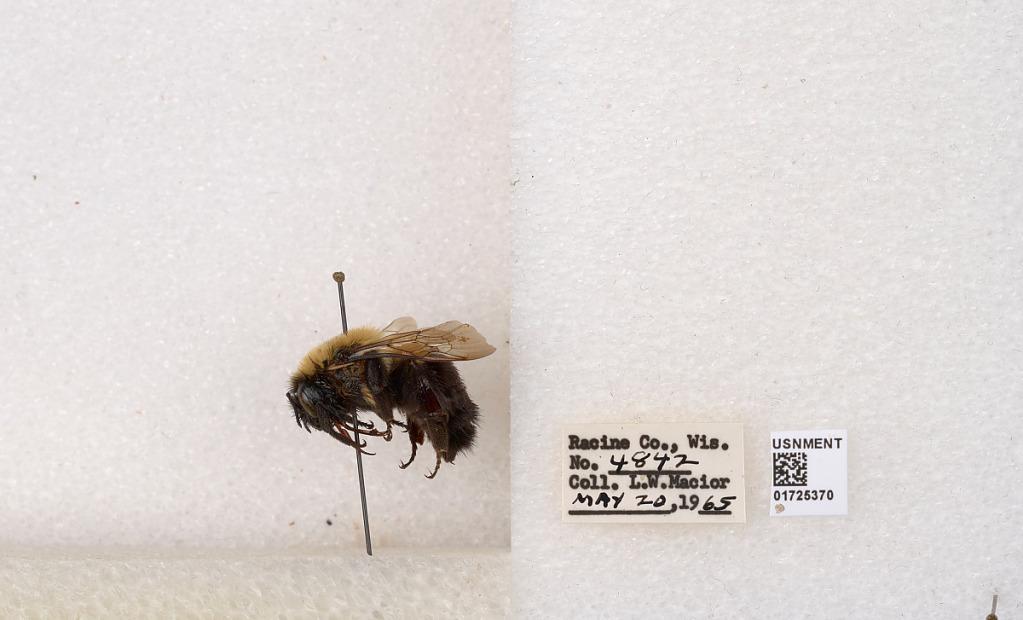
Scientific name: Bombus impatiens Cresson
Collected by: L. Macior
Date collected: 1965-5-20
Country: United States
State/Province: Wisconsin
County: Racine
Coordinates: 42.7299, -87.8123